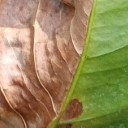
Label: Phoma